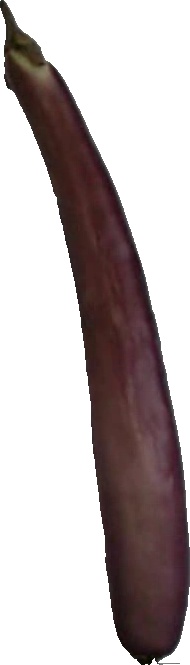
Label: eggplant_long_1